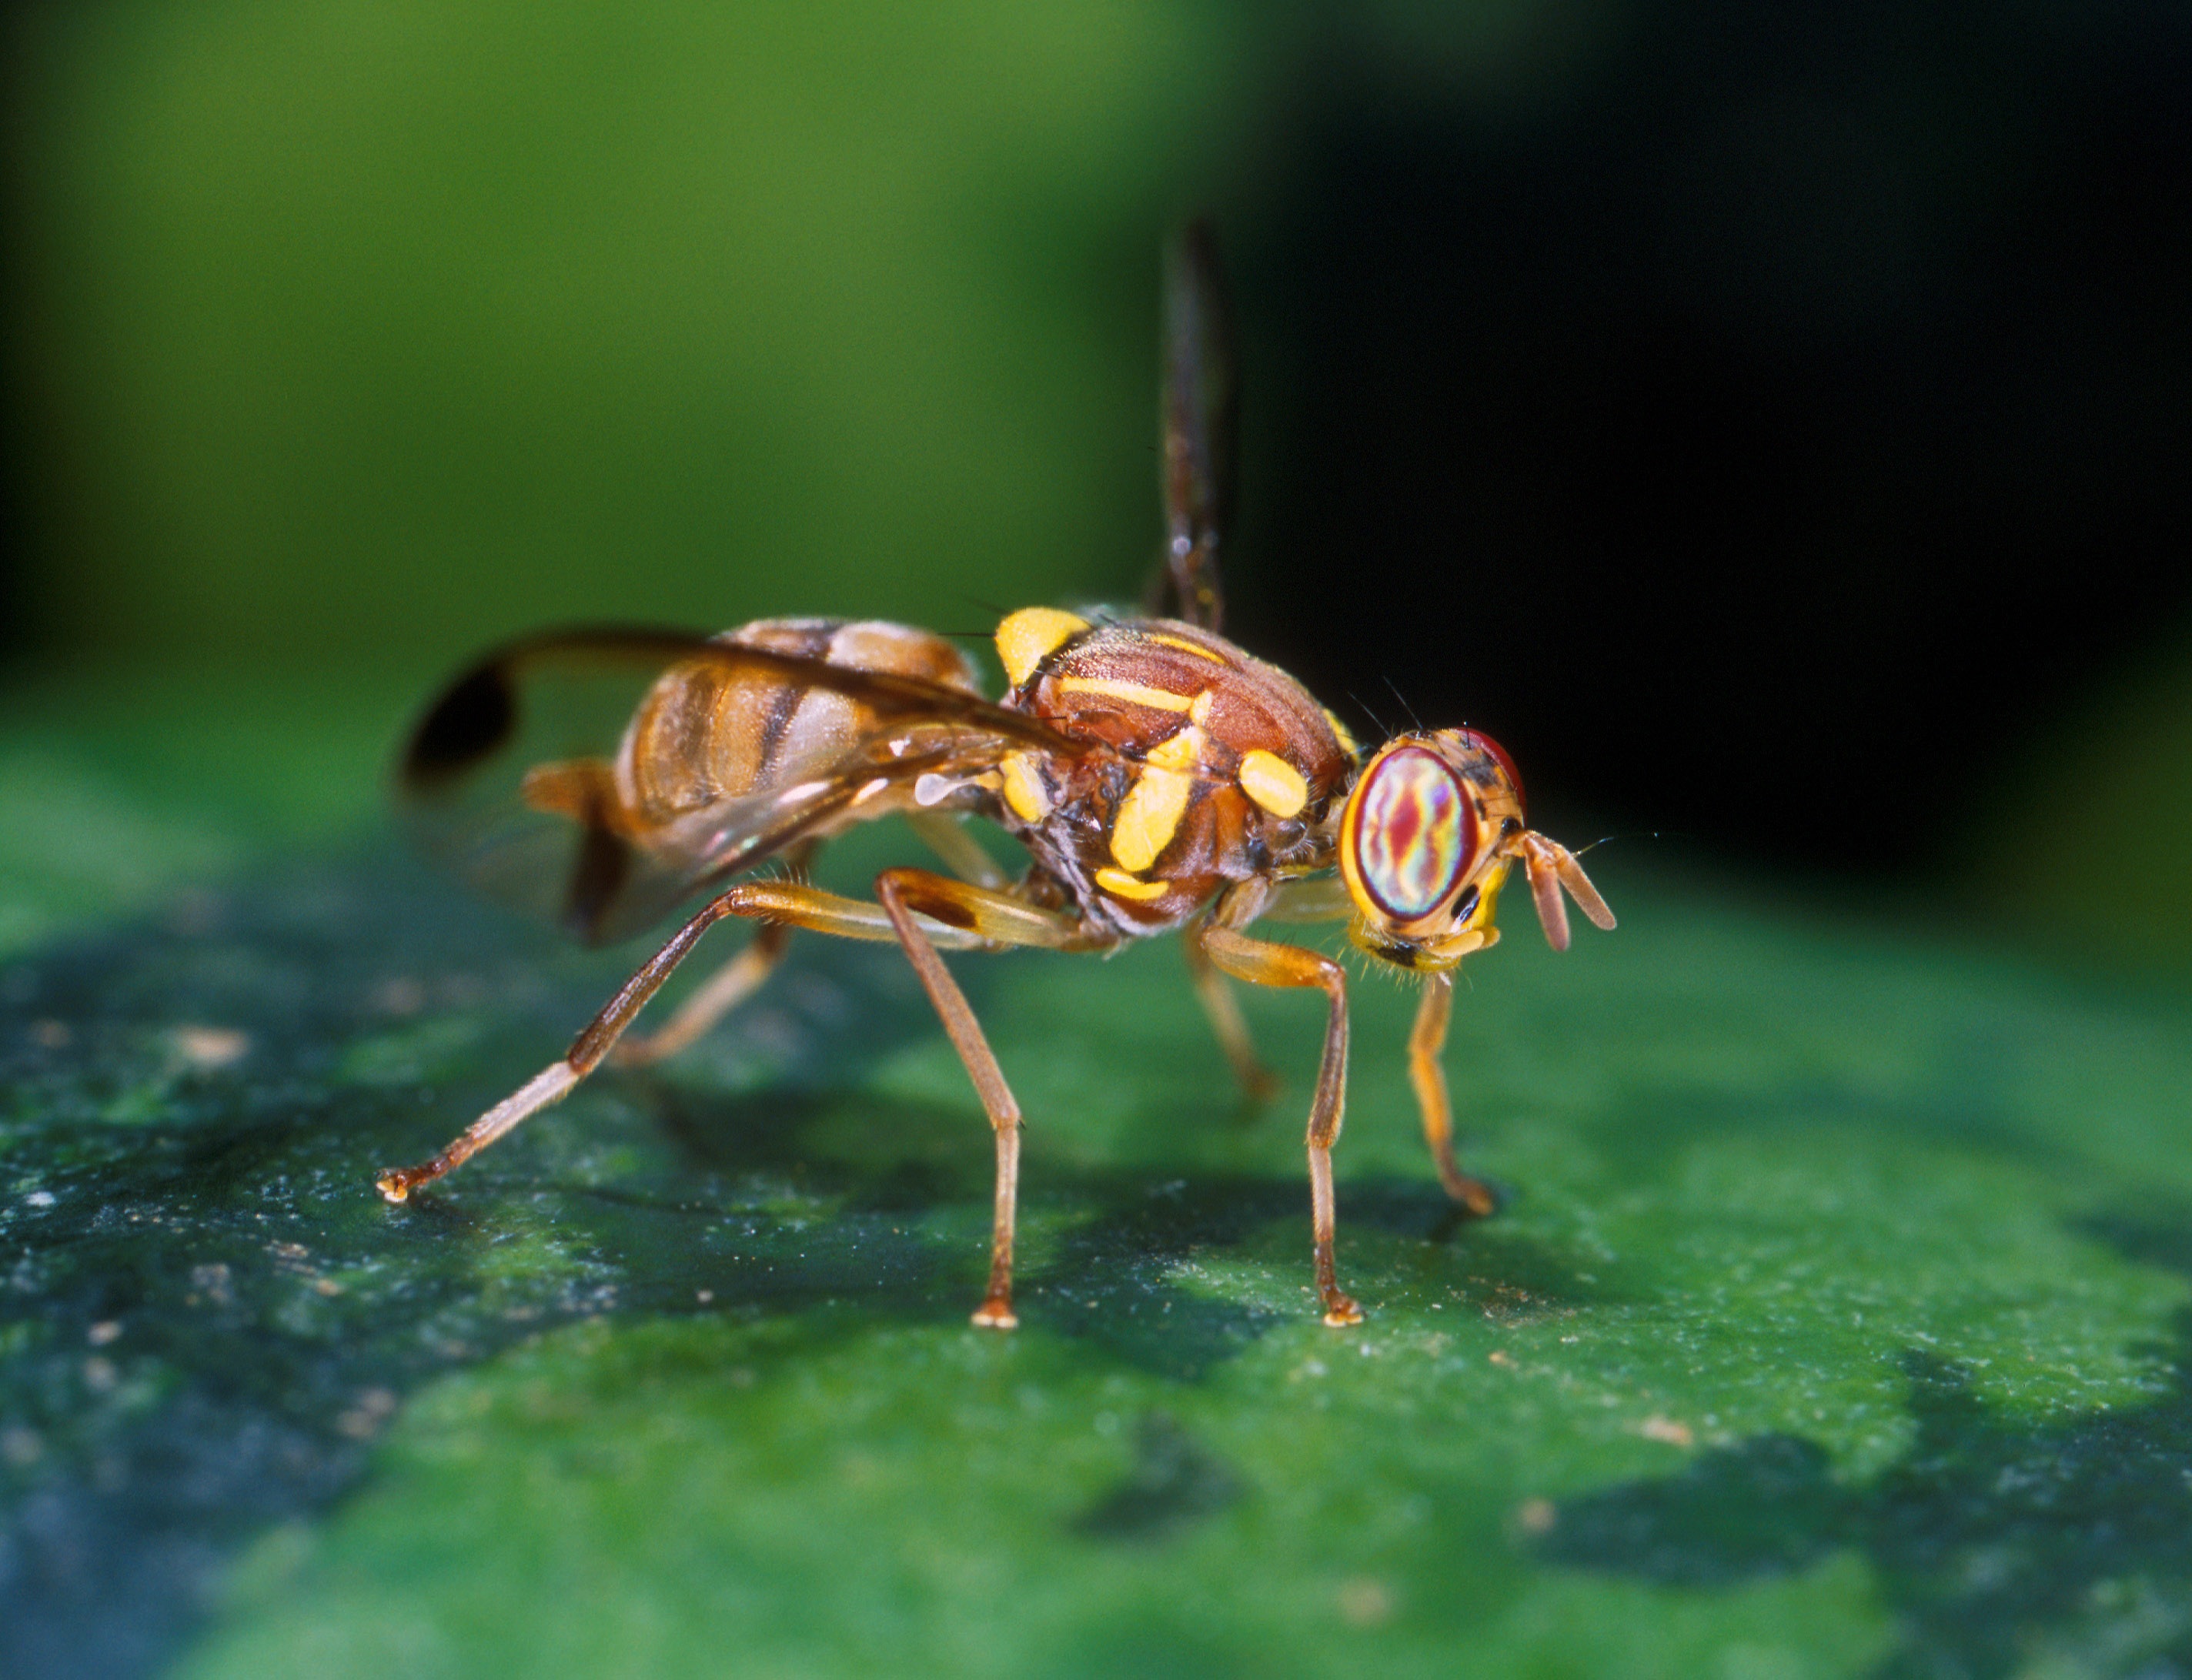
nature, photography, fruit, flower, fly, green, insect, macro, bug, agriculture, fauna, invertebrate, close up, ant, damage, wasp, pest, melon, macro photography, arthropod, leaf beetle, membrane winged insect